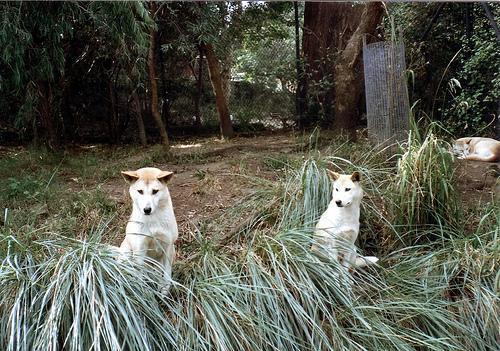
dingo